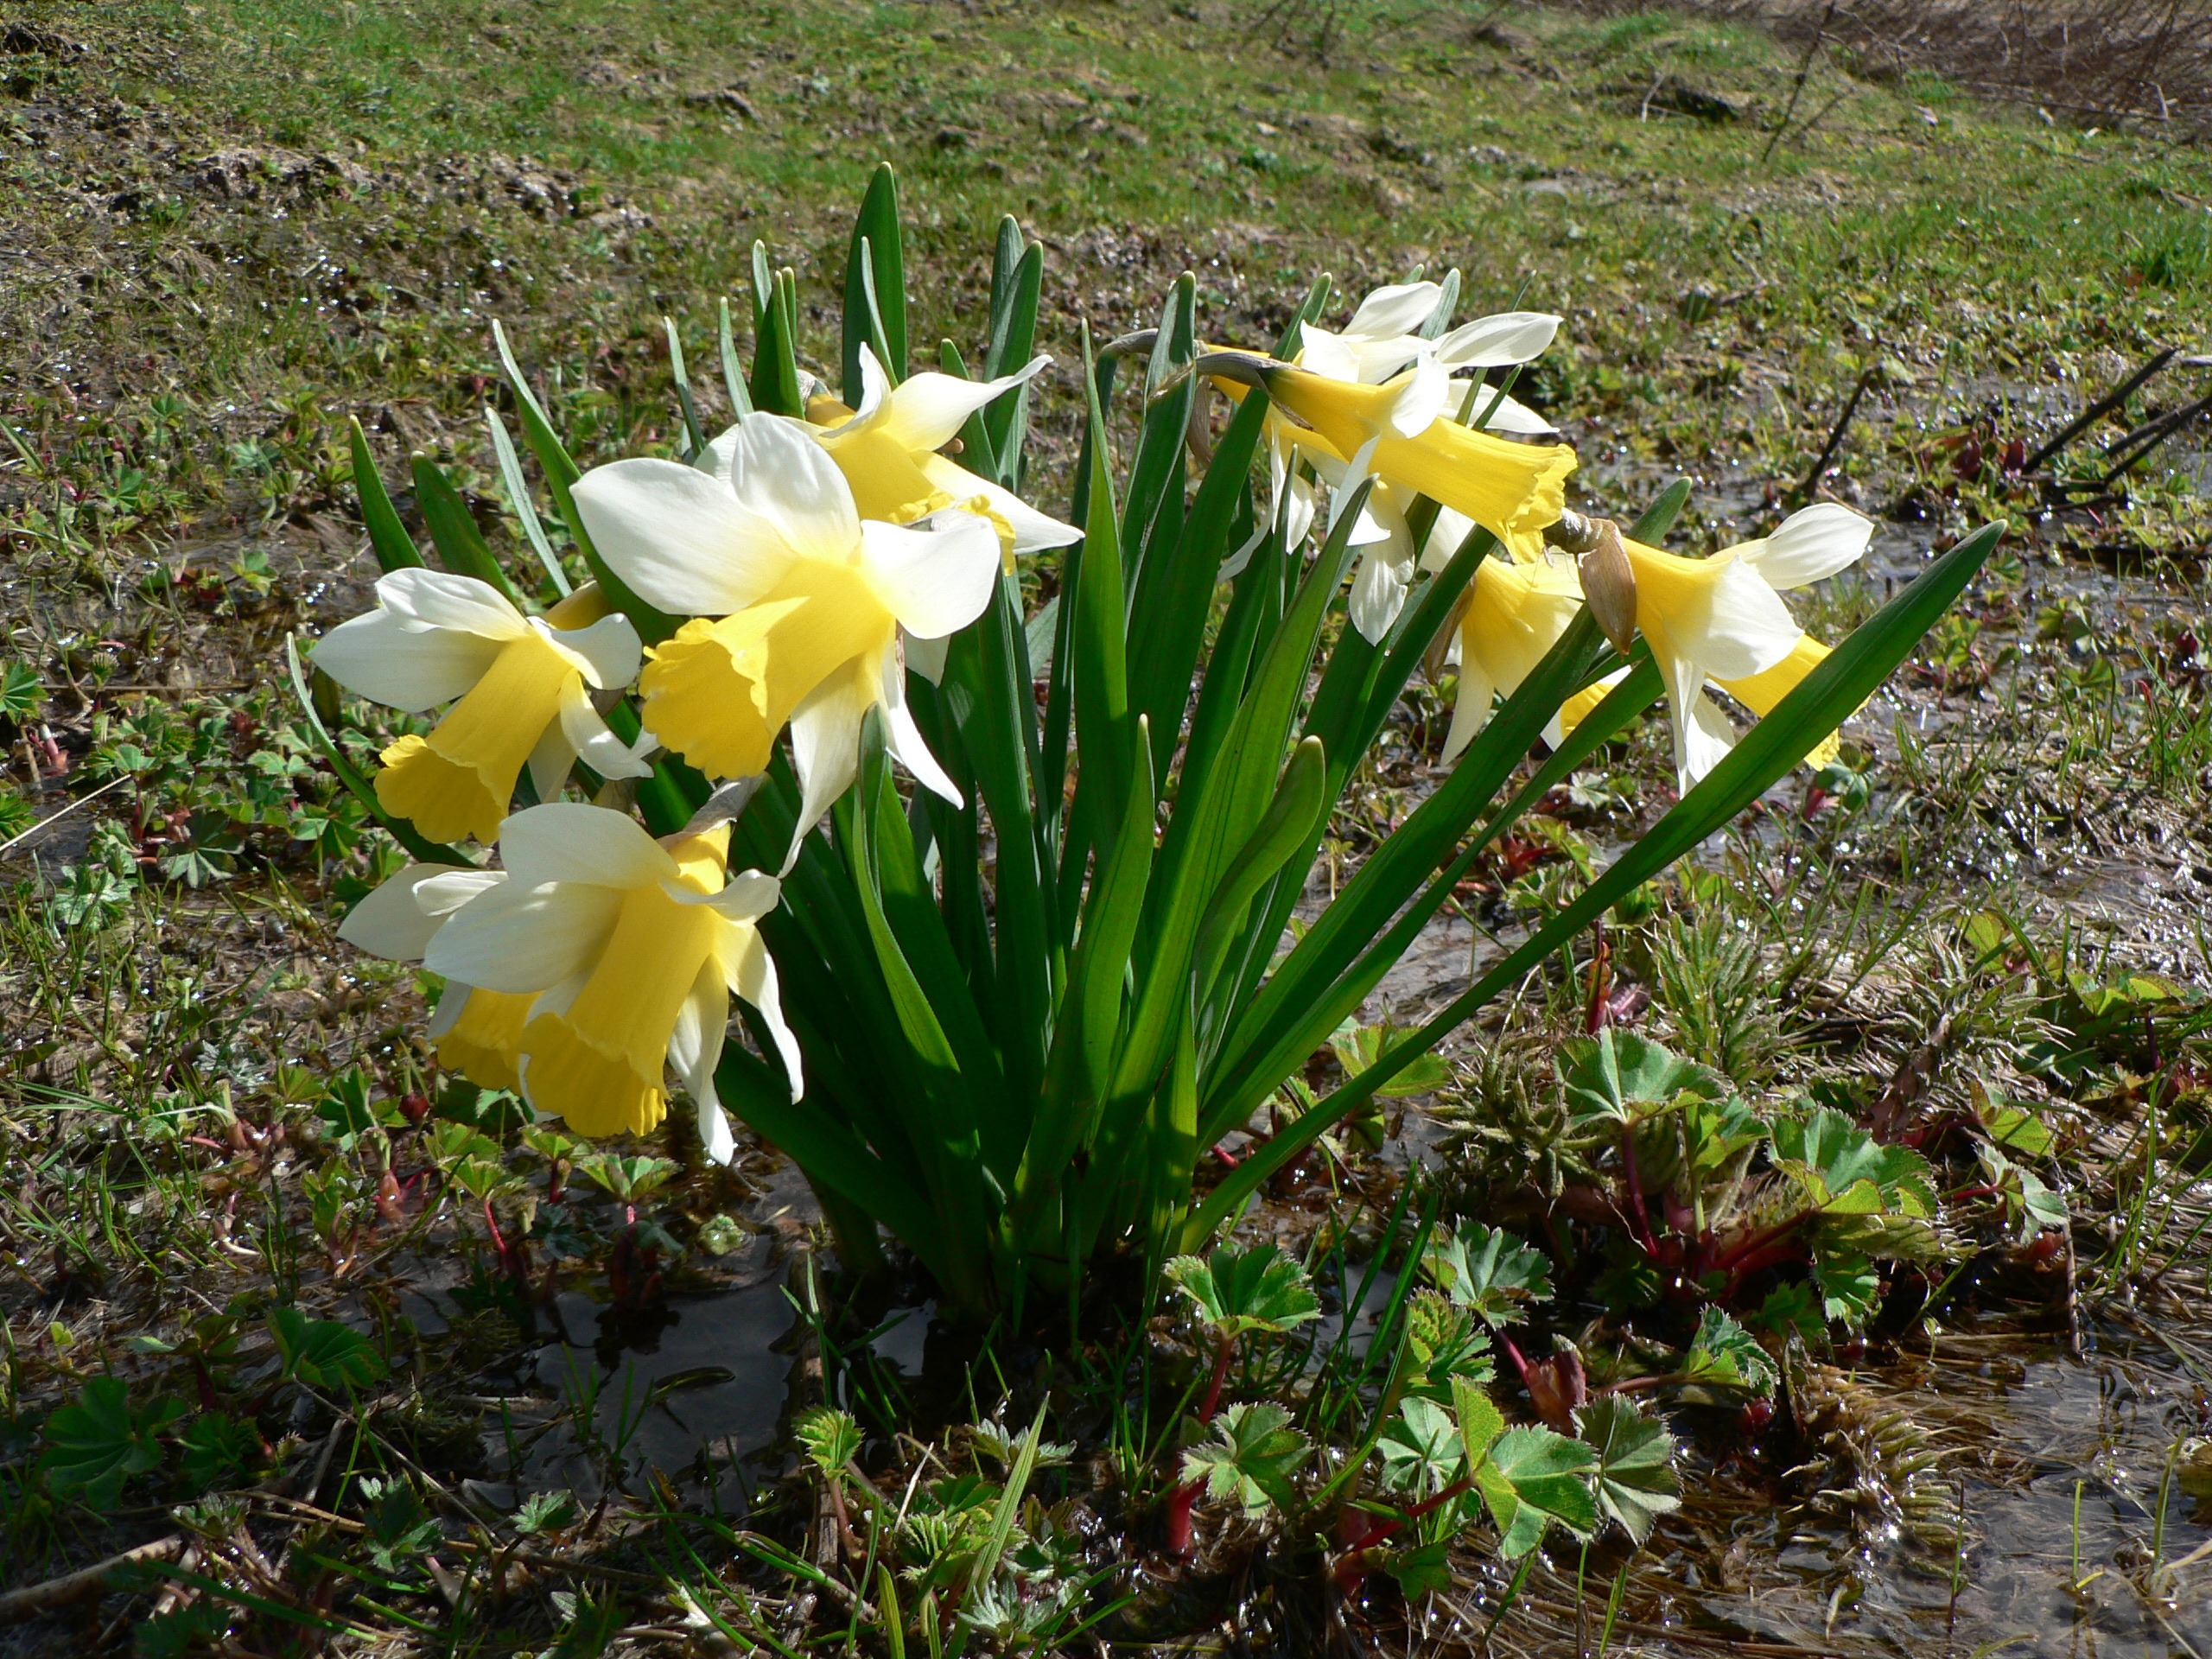
nature, plant, flower, botany, flora, wildflower, flowers, daffodils, narcissus, daylily, flowering plant, land plant, iris family, fawn lily, april bell